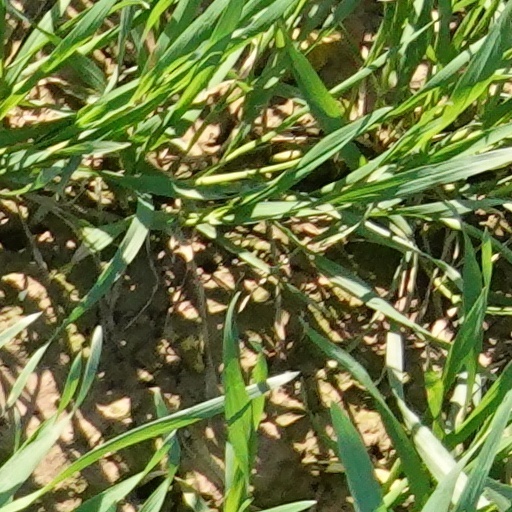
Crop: wheat